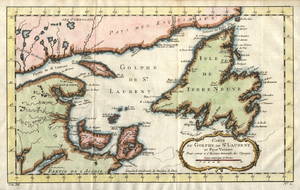
Carte du Golphe de St Laurent et Pays Voisins
Ambroise Rouillard est né à Québec en Nouvelle-France le 28 mars 1693 et mort de façon accidentelle face du cap à l'Orignal près du Bic le 3 juillet 1769. Il entre dans la congrégation des récollets en 1718 du et est ordonné prêtre en 1723 lors d'une cérémonie qui a lieu dans la chapelle de l'Hôpital général de Québec. Il est assigné comme missionnaire itinérants dans les seigneuries du Bas-Saint-Laurent et en particulier à Rimouski jusqu'en 1735.